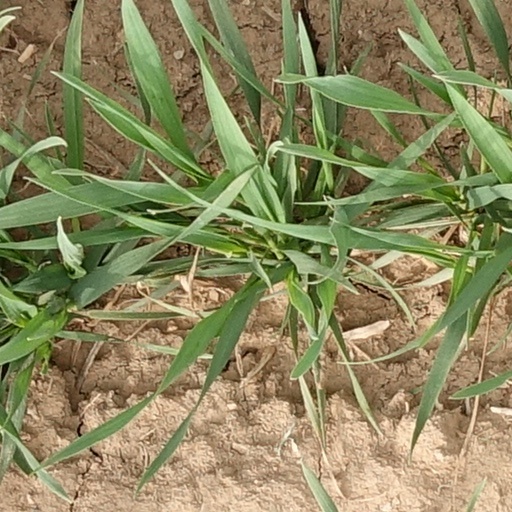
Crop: wheat